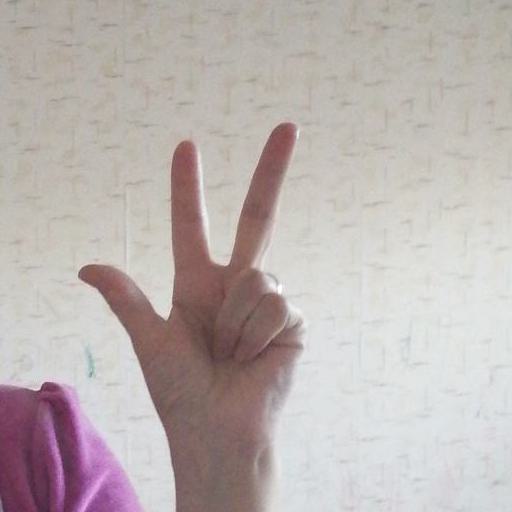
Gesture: three2